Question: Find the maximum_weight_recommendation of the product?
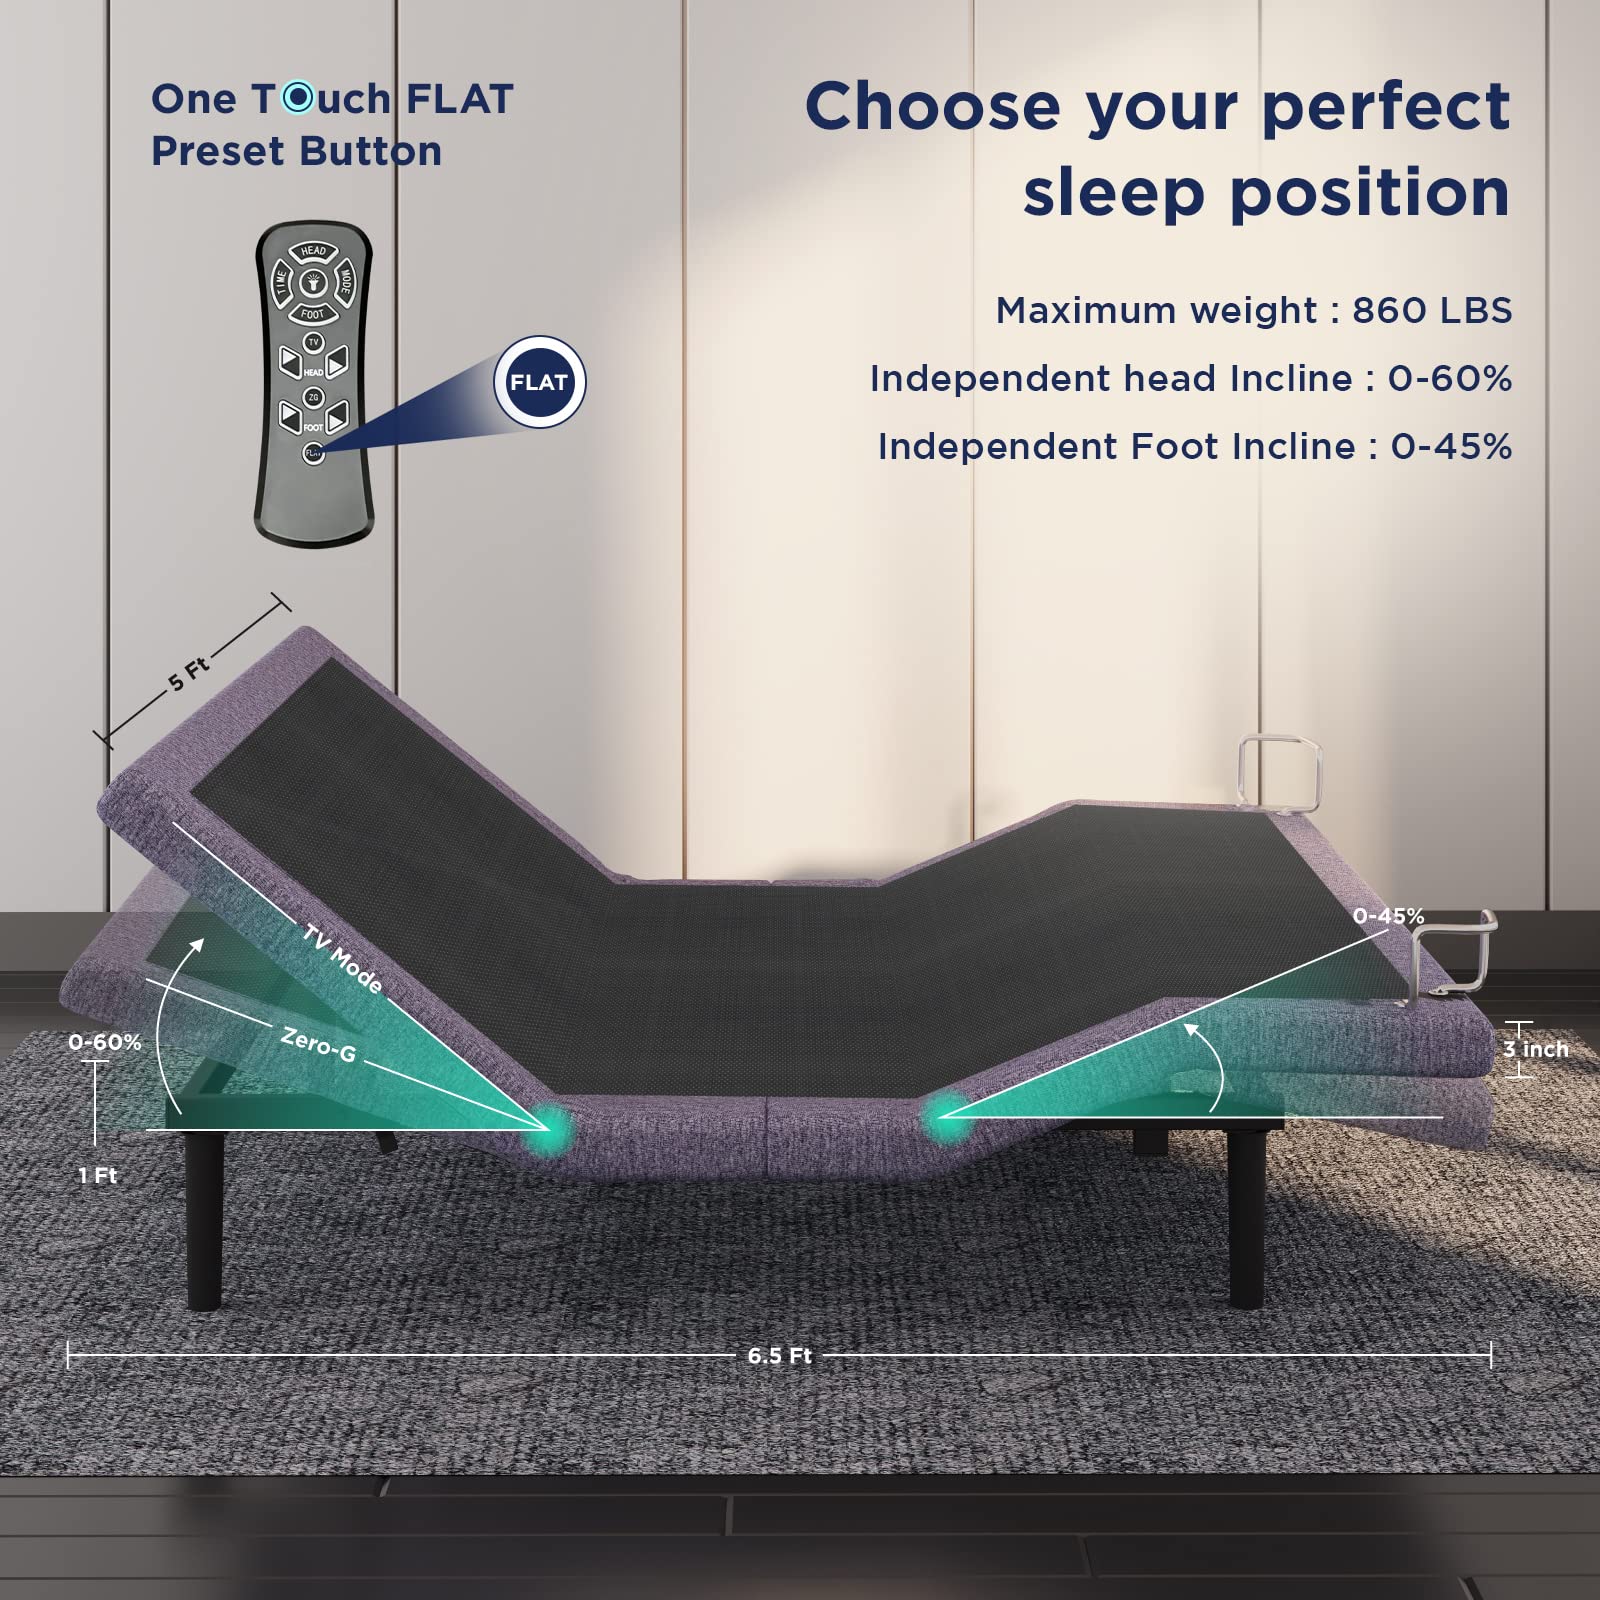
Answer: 860 pound